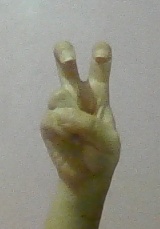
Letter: toot